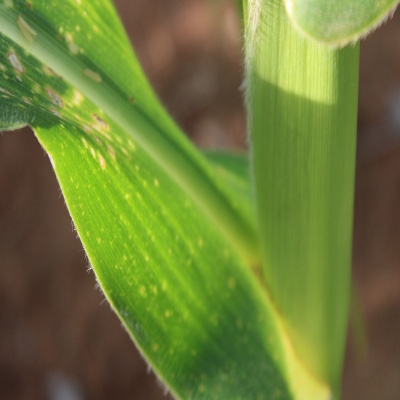
Crop: Maize
Condition: leaf spot